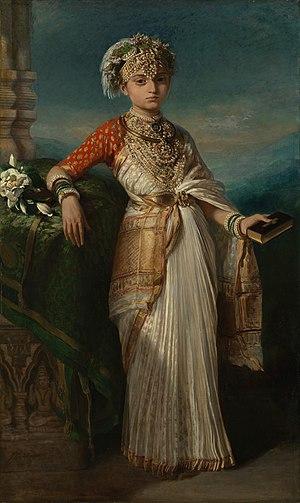
Cet article est une liste des peintures de Franz Xaver Winterhalter. Winterhalter était un artiste allemand célèbre au XIXe siècle pour ses portraits de la royauté européenne. Ses œuvres font partie des collections des plus grands musées d'Europe et des États-Unis. Ses peintures véhiculent une atmosphère d'intimité, révélant une compréhension de l'esprit de la noblesse de l'époque, de son hédonisme, de son luxe et aussi de sa joie.